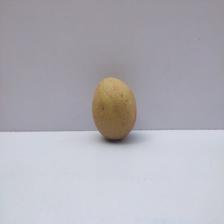
Size: Medium